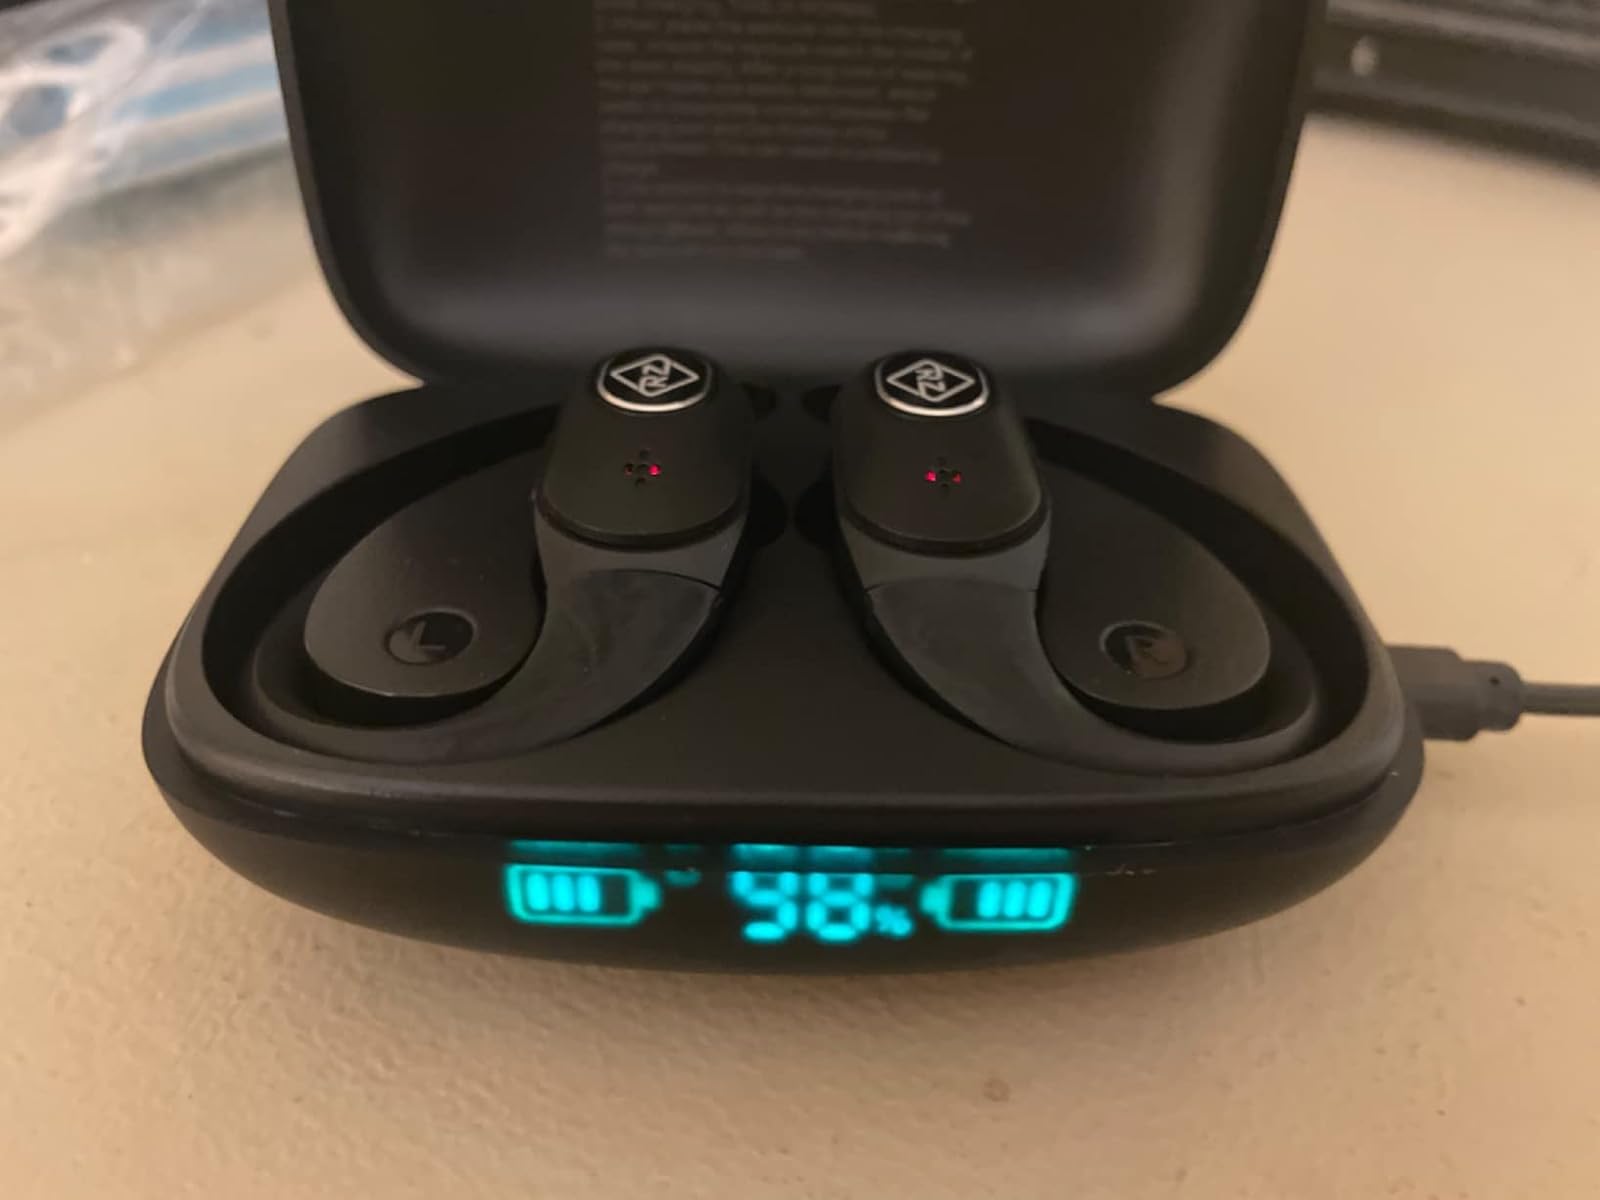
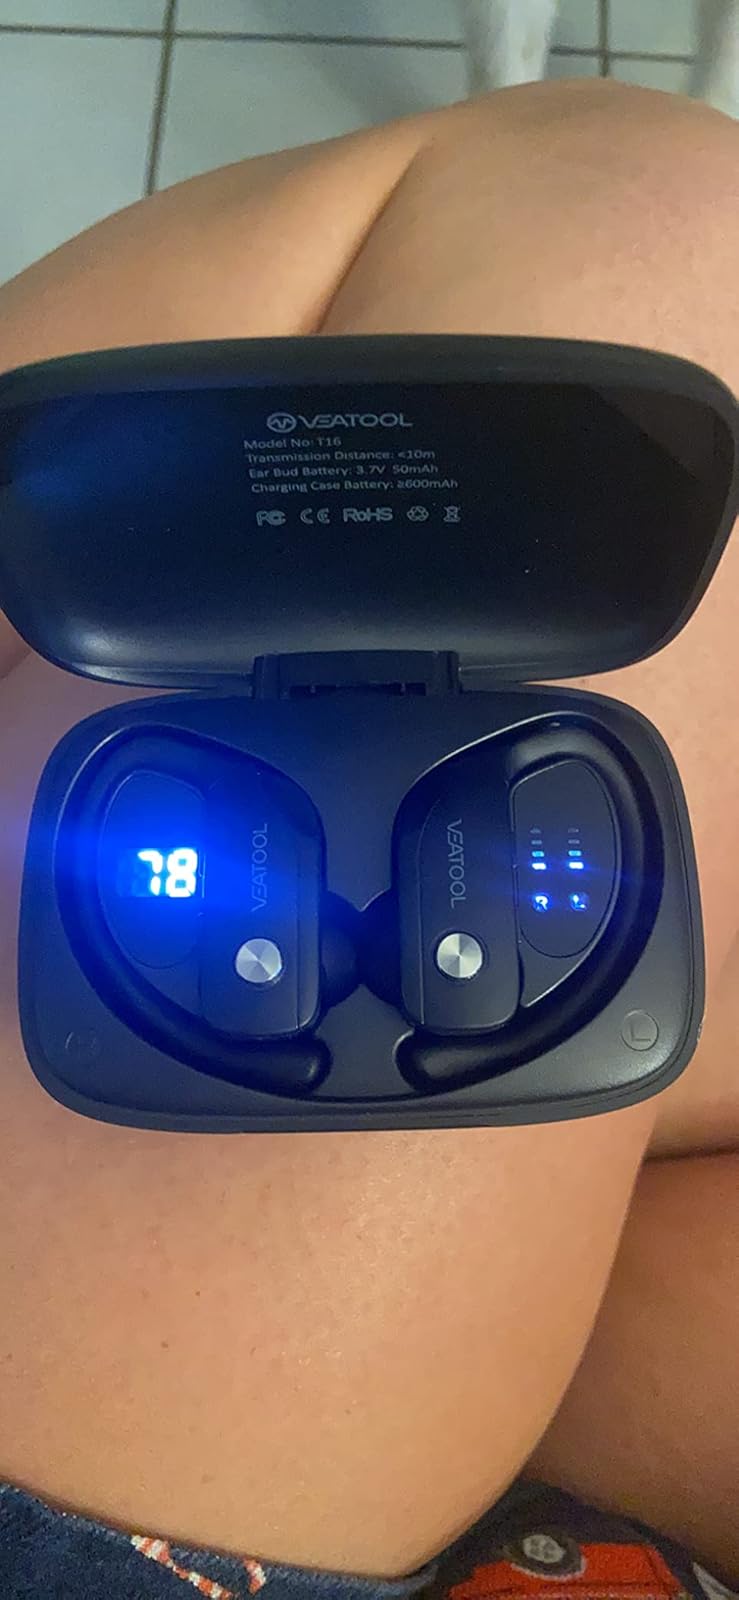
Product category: earbuds
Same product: no